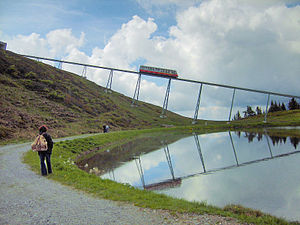
Hartkaiserbahn / Billedgalleri
Hartkaiserbahn er en kabelbane i Tyrol i Østrig. Kabelbanen forbinder byen Ellmau med det store restaurant- og fritidsområde Hartkaiser. Hartkaiserplateauet ligger i en højde af 1.528 m.o.h. og er et yndet turistmål både sommer og vinter.